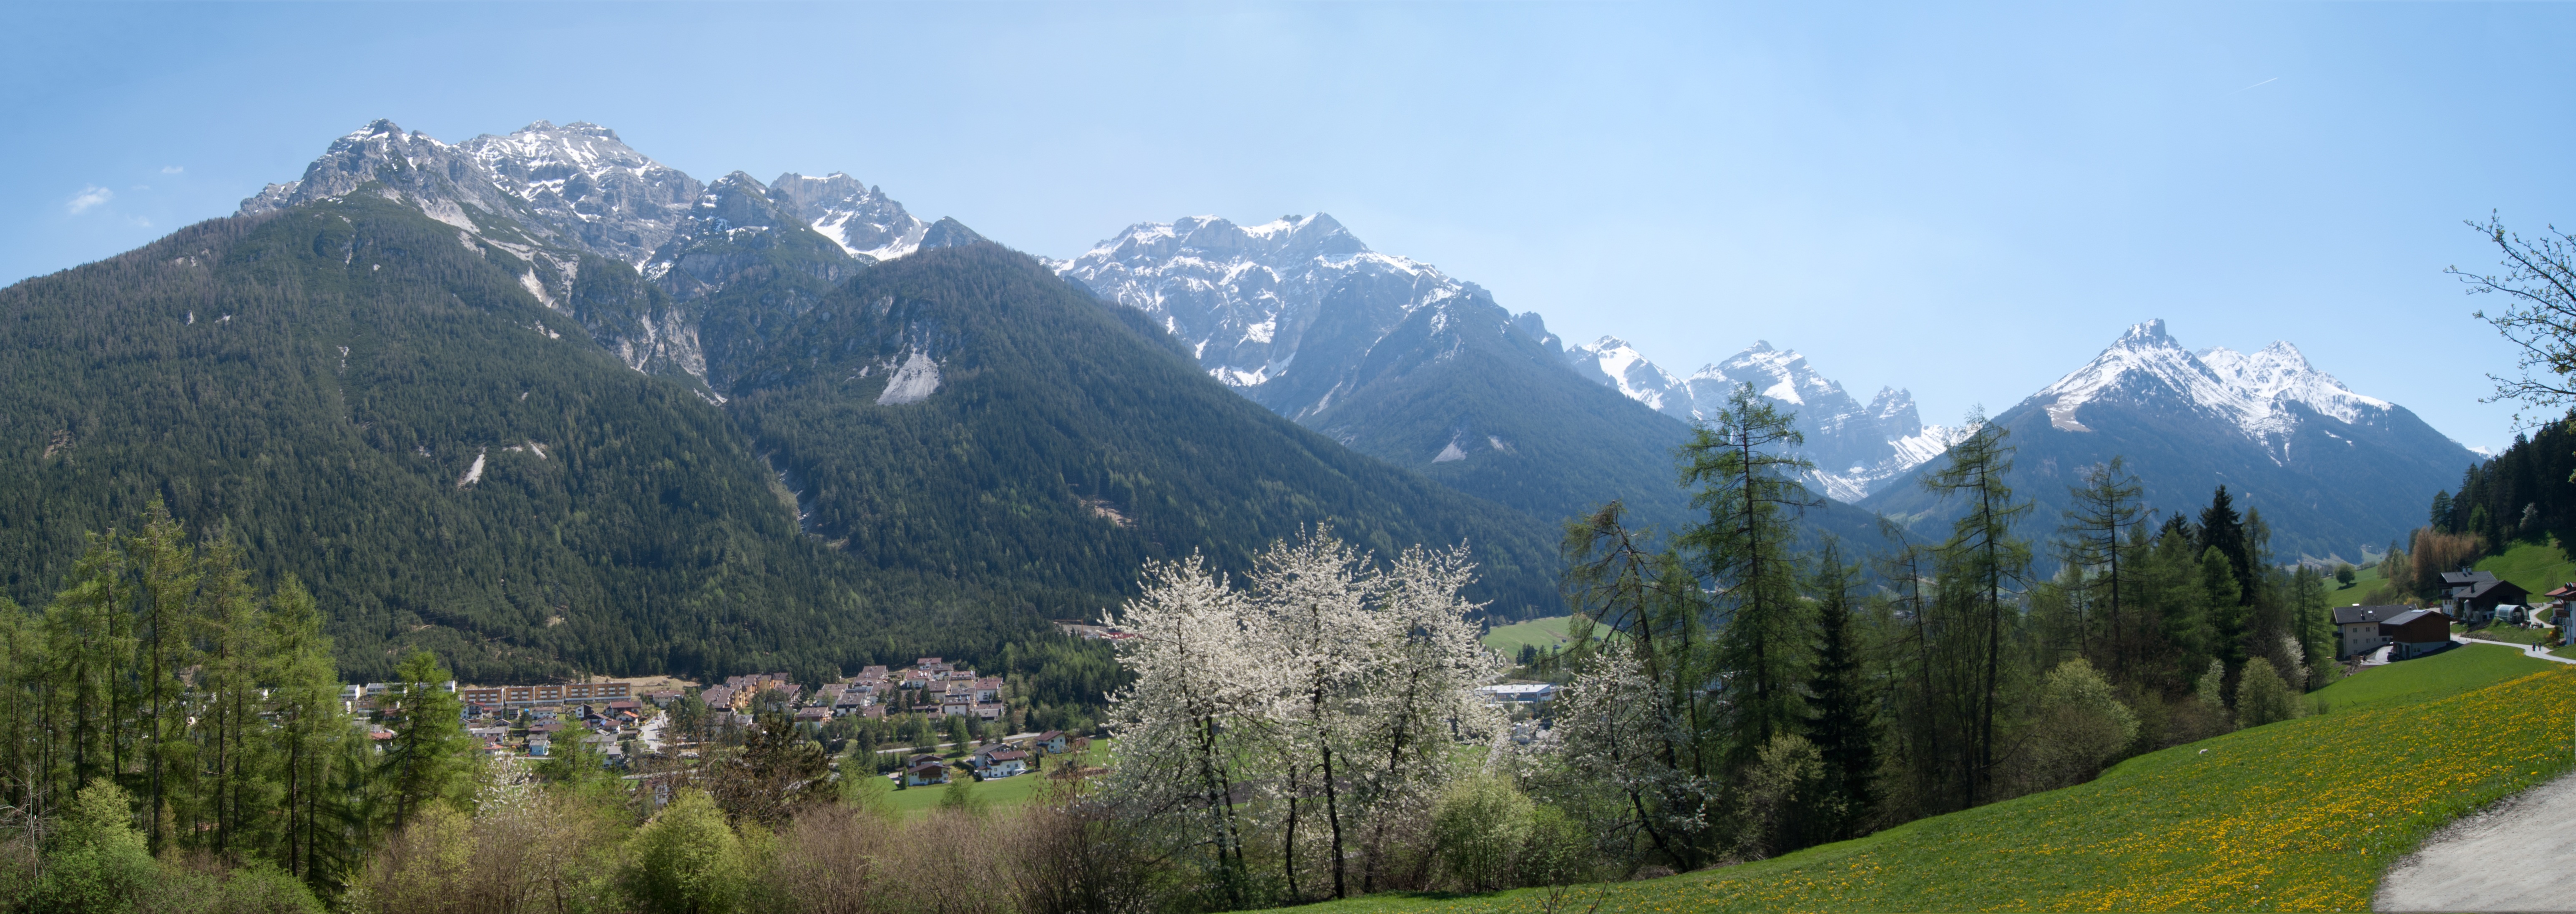
landscape, nature, wilderness, walking, mountain, sky, hiking, trail, meadow, adventure, valley, mountain range, panorama, summer, green, alpine, ridge, clouds, massif, mountains, alps, plateau, ecosystem, stubai, landform, mountain pass, hill station, geographical feature, mountainous landforms